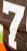
Number: 7